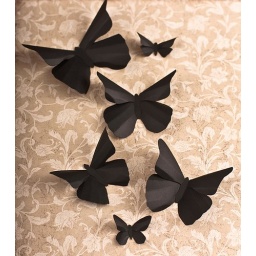
Handmade wall art, butterfly silhouettes in black.